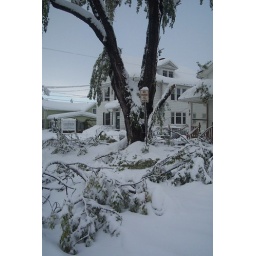
more trees in the road